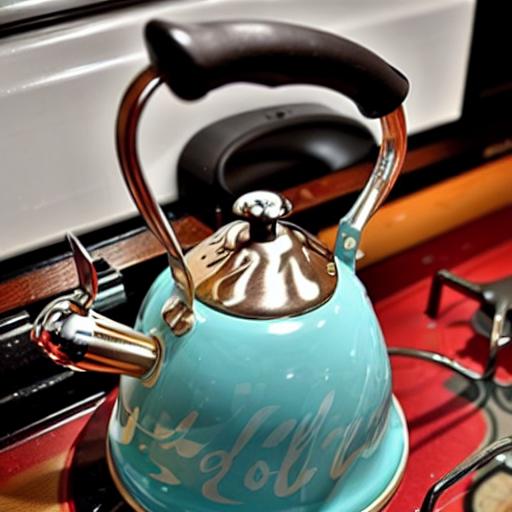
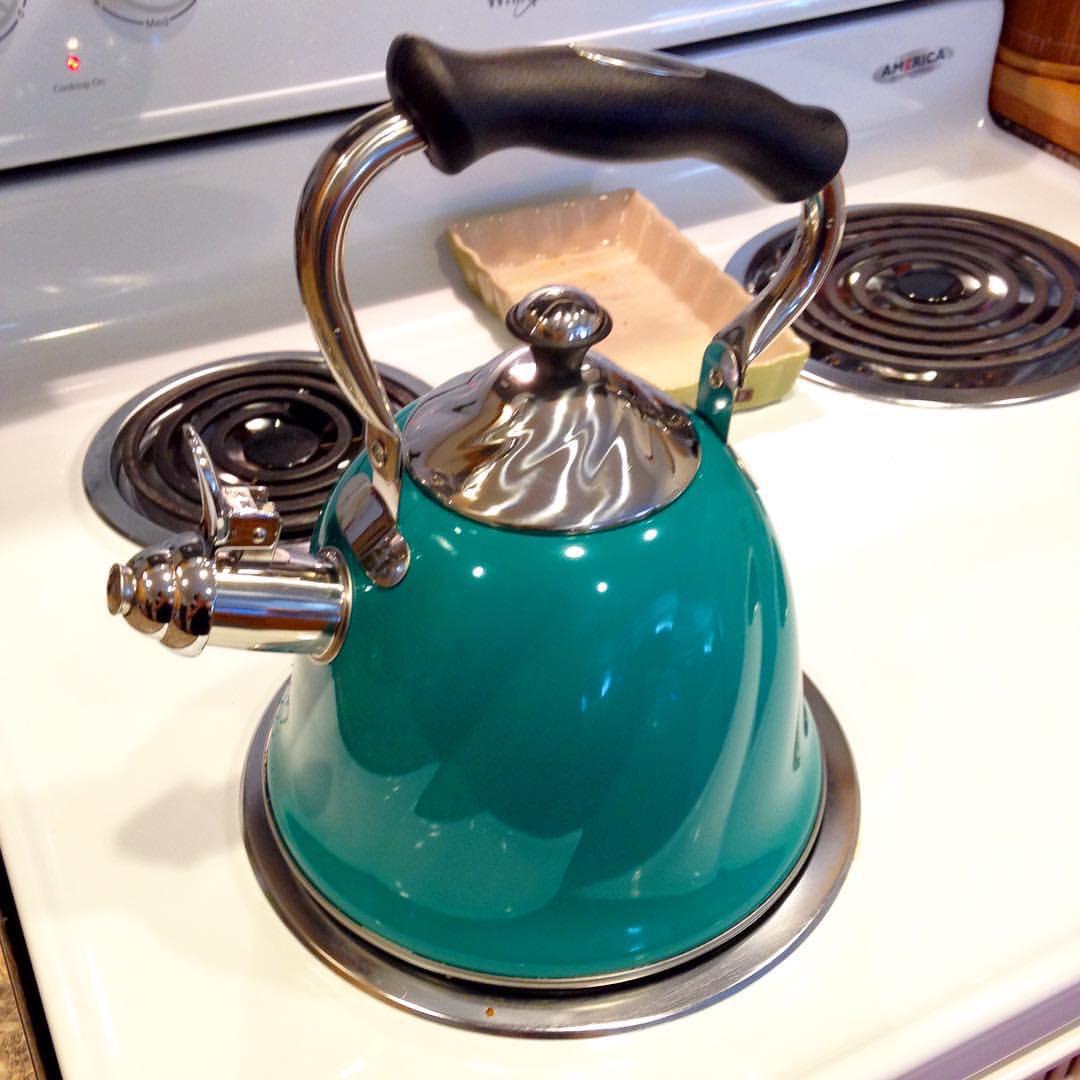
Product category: items_kettle
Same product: no